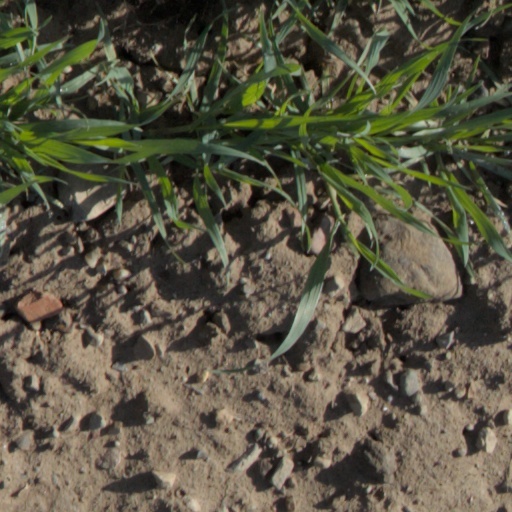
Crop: wheat